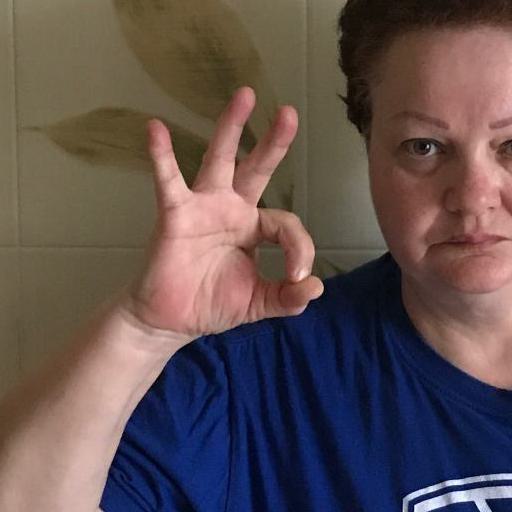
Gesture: ok